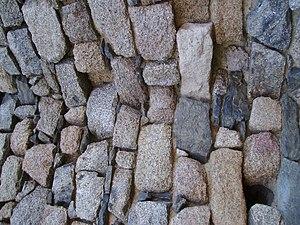
Détail de l'appareillage des pierres dans la maçonnerie du donjon de Châteaumur.
Le donjon de Châteaumur est un donjon ayant fait partie d'un château fort à l'époque médiévale, sur le territoire de la commune déléguée des Châtelliers-Châteaumur, à Sèvremont, dans le département de la Vendée.